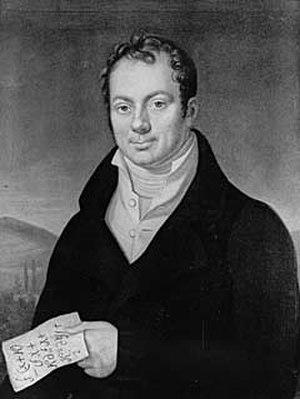
August Leopold Crelle, né à Eichwerder le 11 mars 1780 et mort à Berlin le 6 octobre 1855, est un mathématicien et ingénieur en architecture allemand.